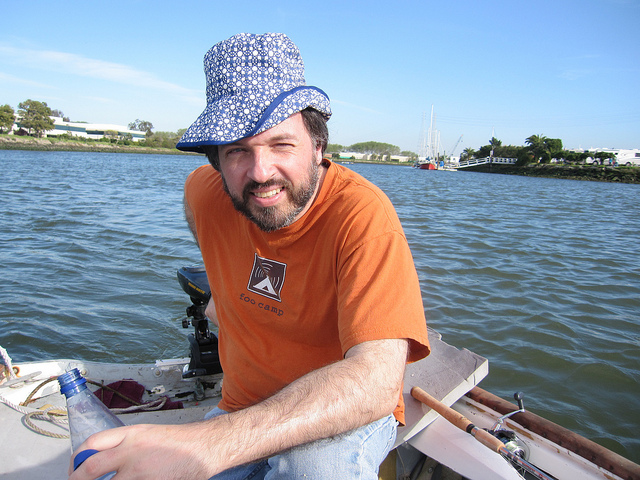
A man is sitting in a boat on a river and drinking a bottle of water.

A man in a blue hat on a small boat.

A man that is sitting in a boat wearing a hat.

A man siting on top of a boat on top of a lake.